Answer in natural language. Estimate the real world distances between objects in the image. Which object is closer to sandal color derssing table (marked A), swivel office chair with adjustable armrests (marked B) or dark red upholstered chair with wooden legs (marked C)? Choose between the following options: dark red upholstered chair with wooden legs (marked C) or swivel office chair with adjustable armrests (marked B)
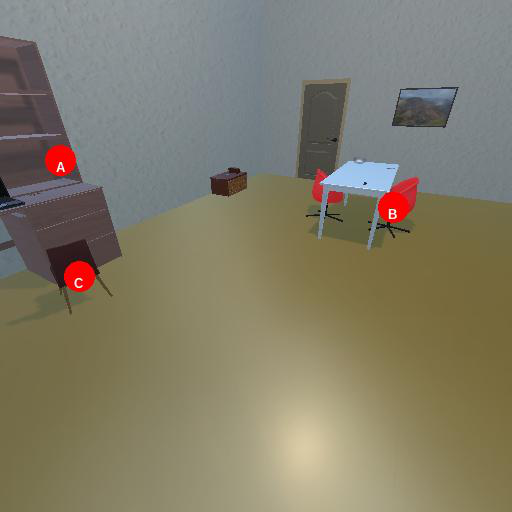
<answer>dark red upholstered chair with wooden legs (marked C)</answer>